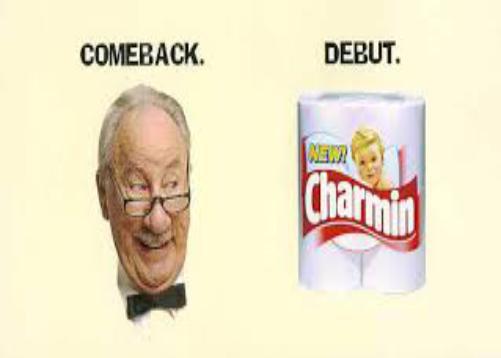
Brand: Charmin
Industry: Food